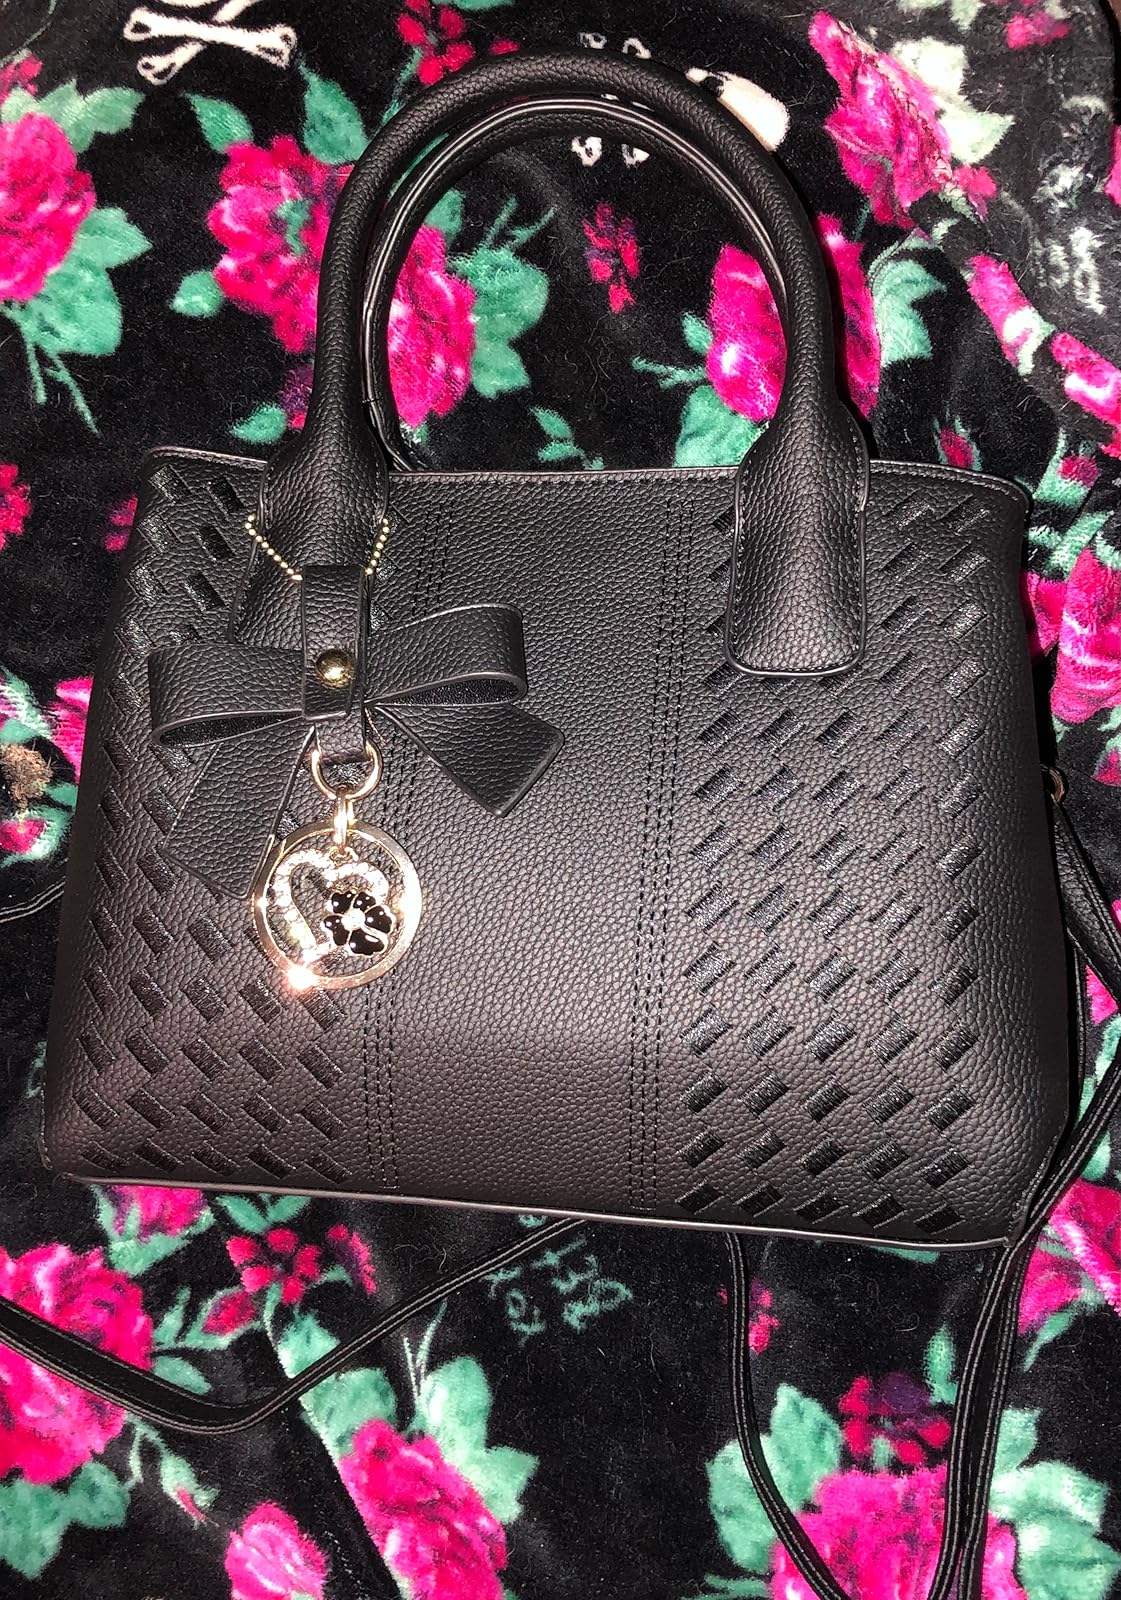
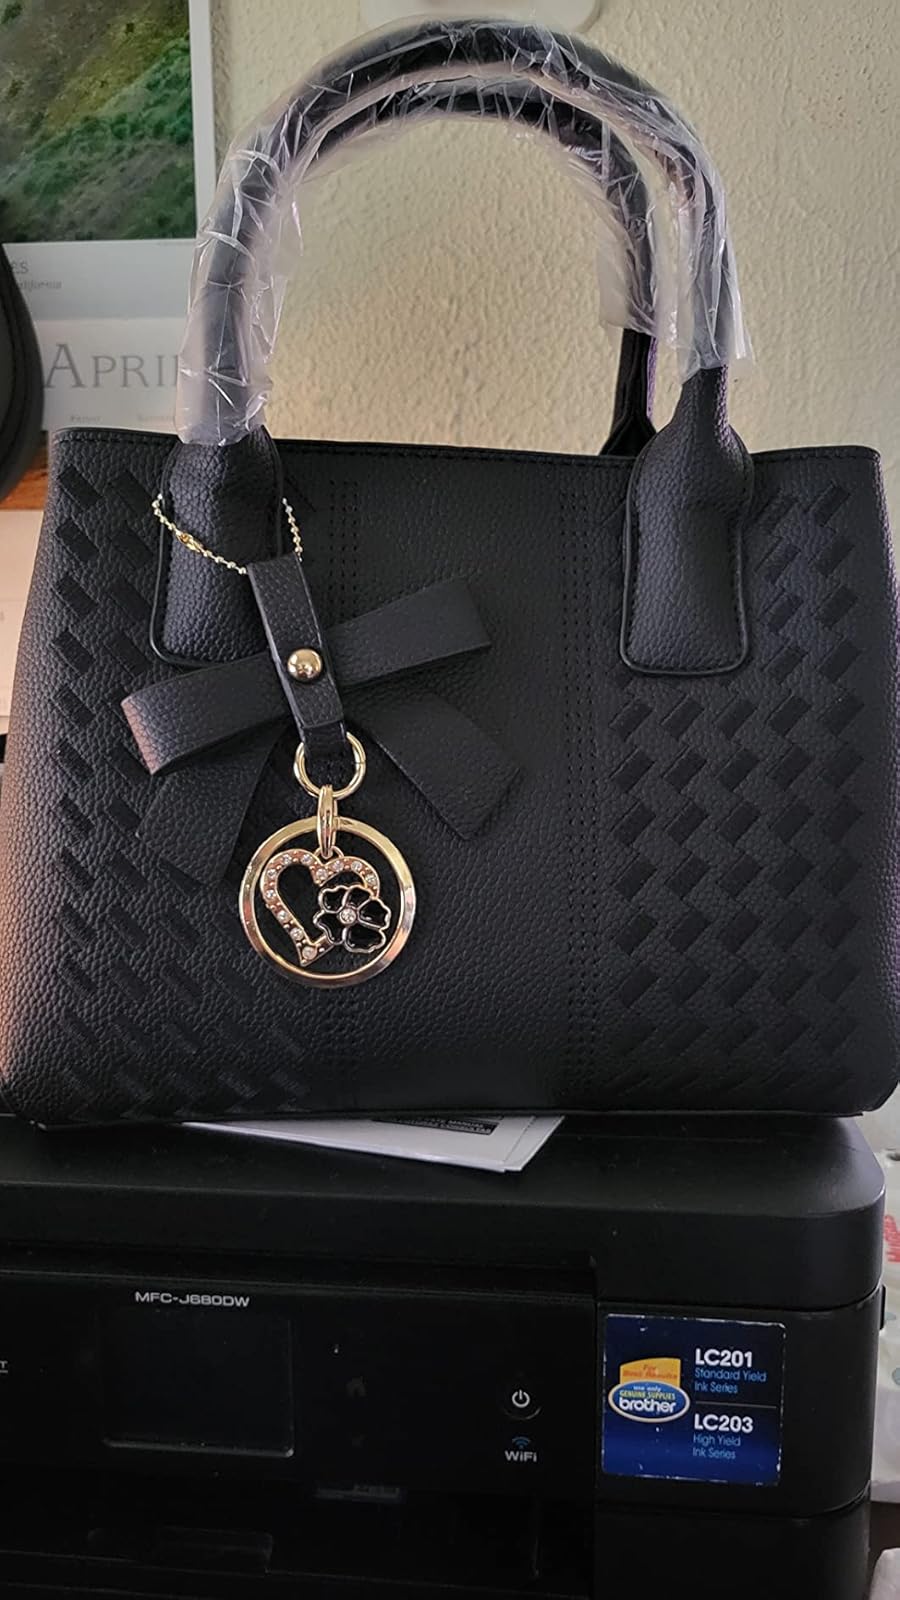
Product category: accessories_handbag
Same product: yes